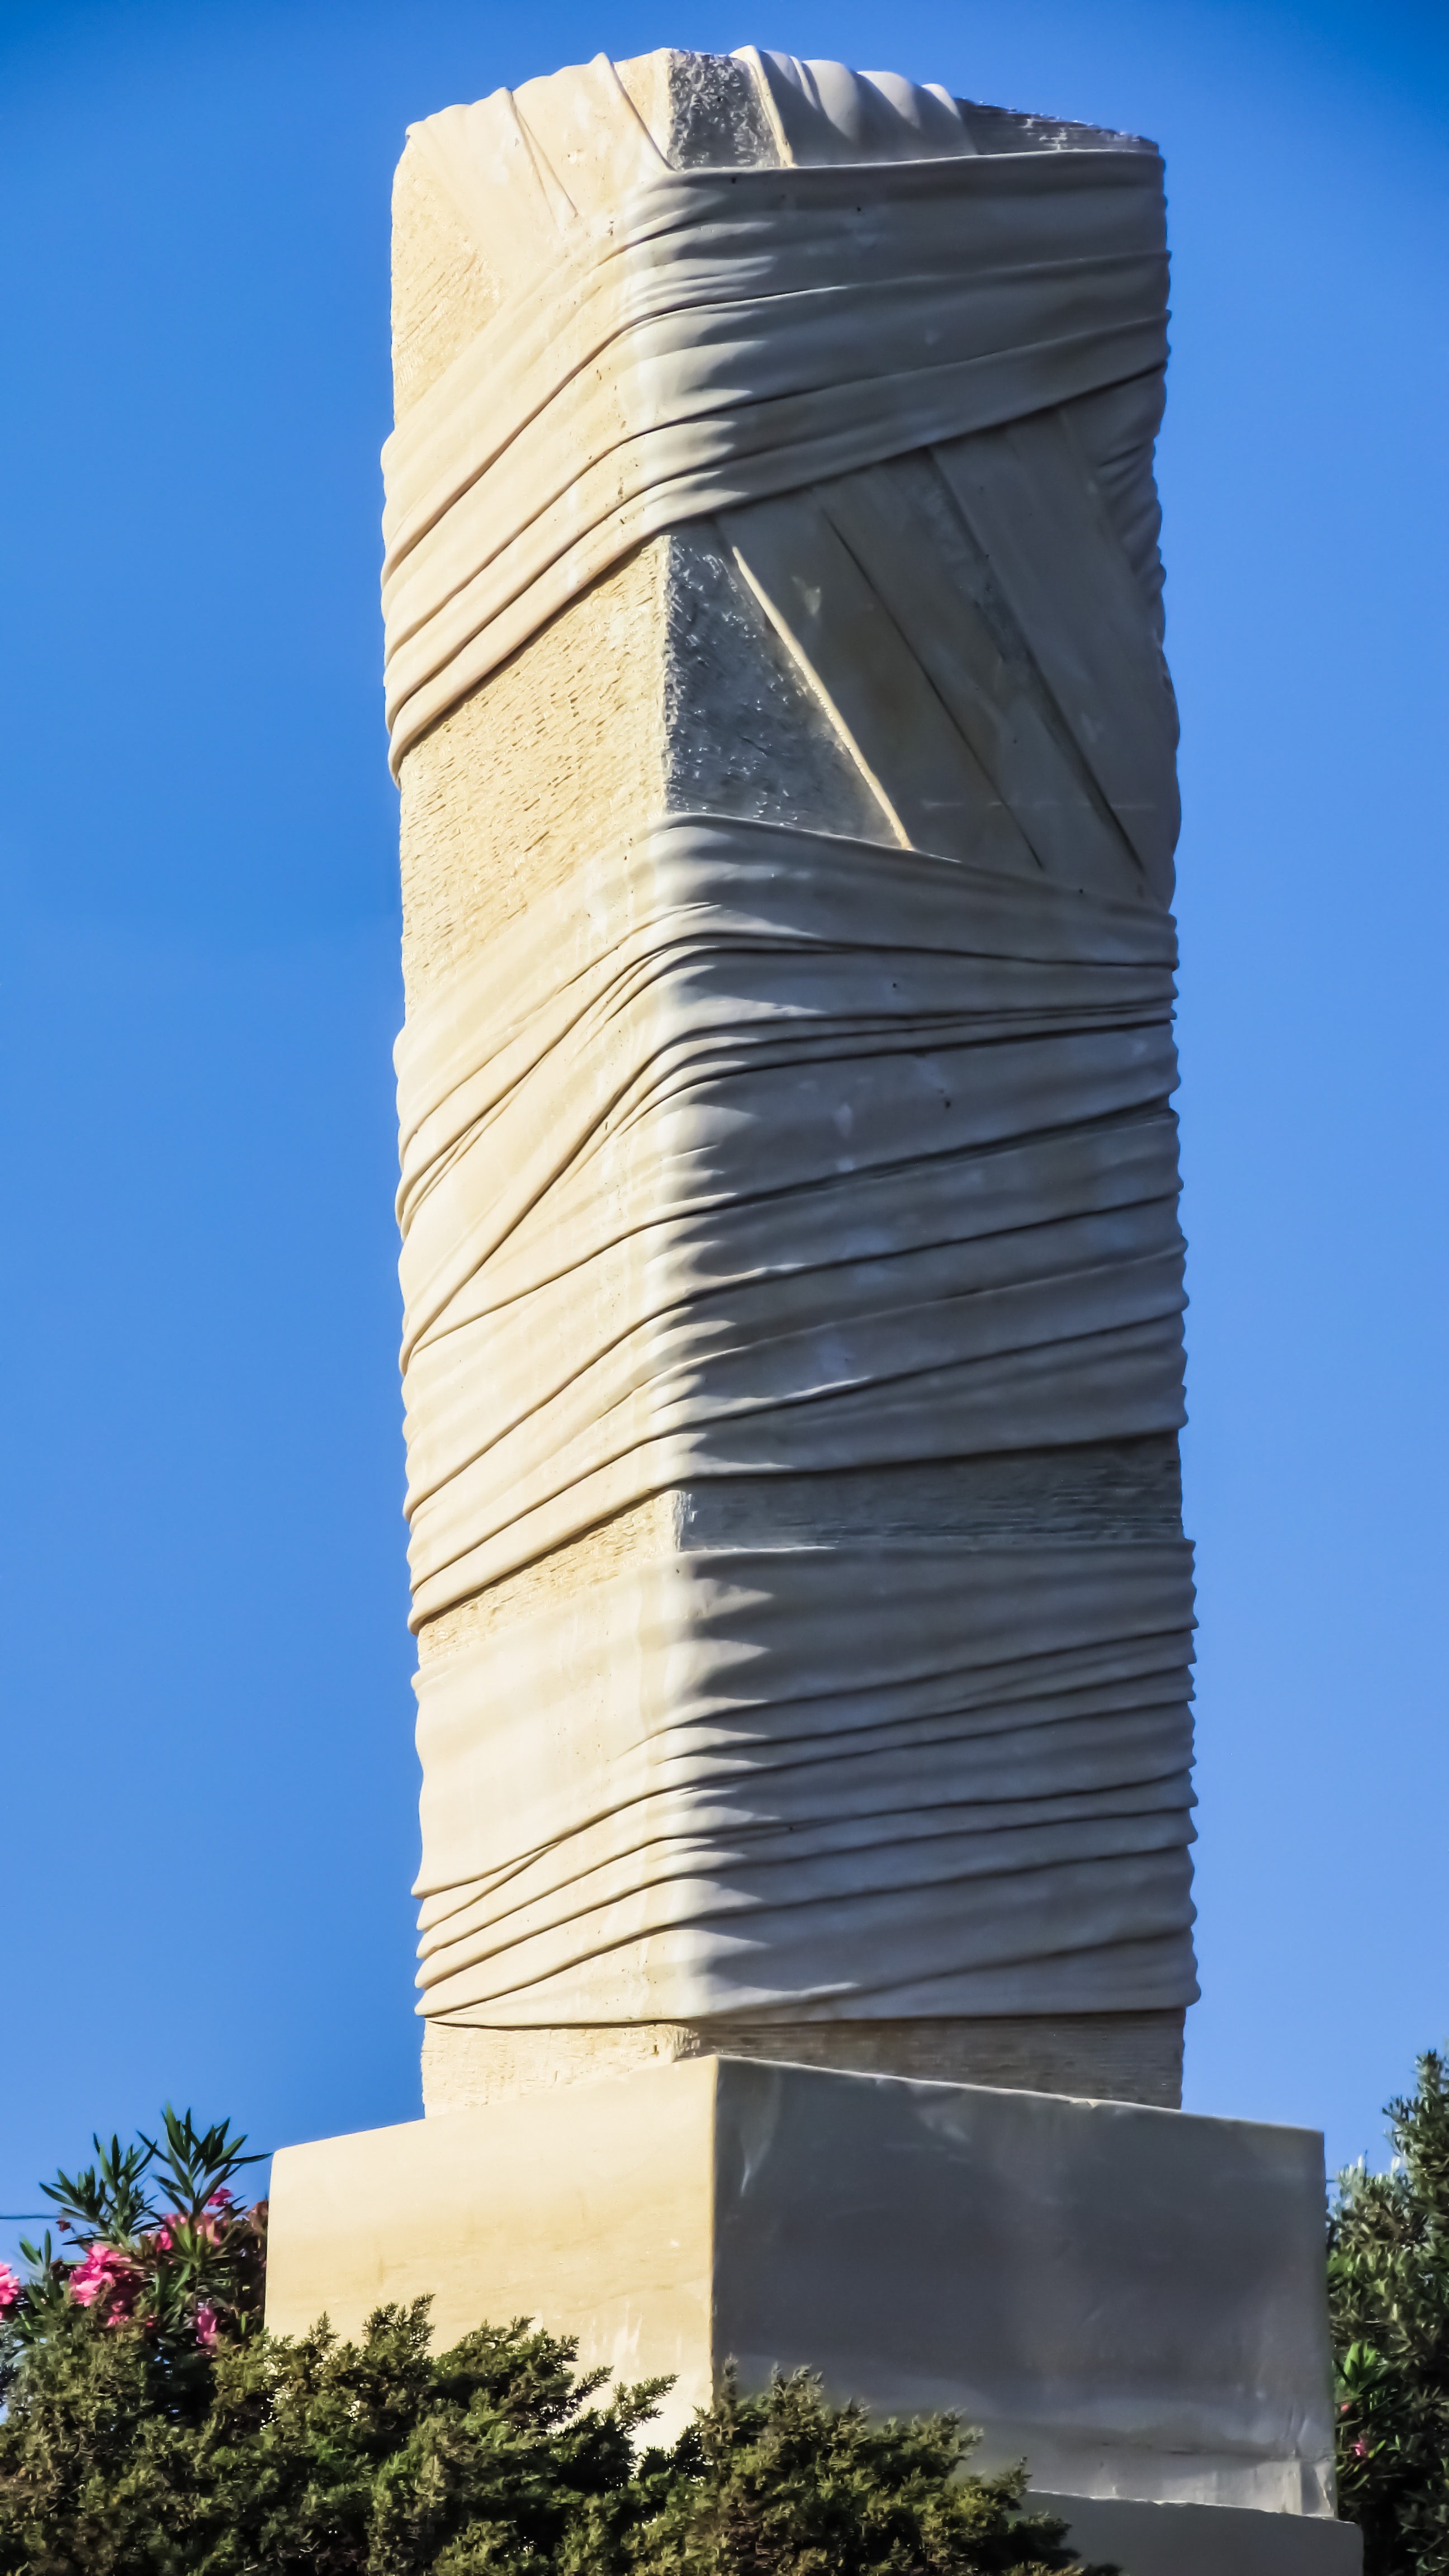
outdoor, architecture, skyscraper, monument, column, tower, landmark, facade, tower block, sculpture, memorial, art, cyprus, monolith, ayia napa, sculpture park